North Shore Sanitary District Tower

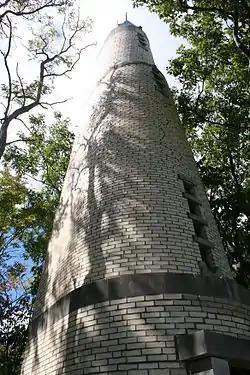

The North Shore Sanitary District Tower is located in Rosewood Park, Highland Park, Illinois. It was built in 1931 to provide ventilation for the local sewer system. The brick tower is tall and topped by a spire. The tower features Art Deco elements, including the spire and its stone door trim and windowsills; the application of a formal architectural style is unusual in a purely functional building. It was added to the National Register of Historic Places on June 30, 1983.